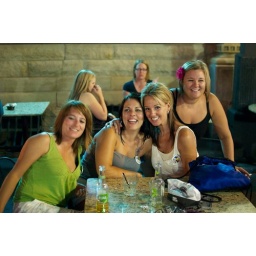
The girl in the black said &amp;quot;Hey take our picture&amp;quot;.